Roman Catholic High School

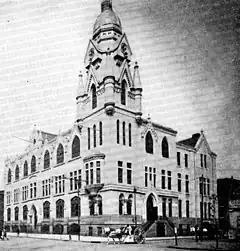
Roman Catholic High School for Boys in 1908

Dedicated on September 6, 1890, the school's original main building established the main entrance on the frontage of North Broad Street. The building's length was 140 feet and extended eastward on Vine Street for 115 feet, bordered on the north by the very narrow Pearl Street and bounded eastward by a ten-foot wide alley commonly known as Watts Street, rededicated to the school. The land was formerly a Railroad Depot moved just north to Cahowhill Street. The exterior is a three-story building of Victorian Gothic design, faced with "Lee, Massachusetts" marble (the same as selected for Philadelphia City Hall), placed on a granite base (quarried from Conshohocken, Pennsylvania) and sited to impact majestically at the intersection by prominent architect Edwin Forrest Durang. The building has two ornamental stone facades along Vine and Broad Streets joined at a square corner tower and two brick facades at the rear of the building. The building originally had a 150-foot marble tower topped in copper at the corner of Broad and Vine, destroyed by fire in 1959 and not replaced.